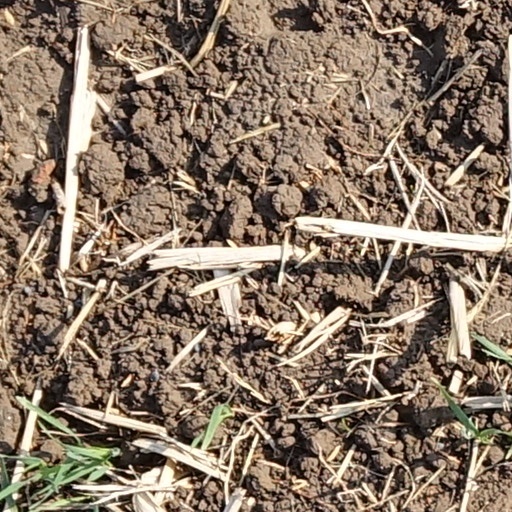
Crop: wheat